List of My Name Is Earl characters

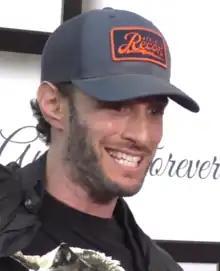
Josh Wolf played Joshua Martin, who later appeared in several flashback episodes.

Joshua Martin (played by Josh Wolf) is a Bargain Bag store employee, first appearing in "Very Bad Things", where Earl and Joy discover him in the back of a Bargain Bag truck that the latter had stolen. Earl and Joy tried to help Josh escape without him being able to identify them, but they were unsuccessful and Joy was sent to prison for grand theft auto, kidnapping and assault. In "Kept a Guy Locked in a Truck", he is found dead in his apartment, having been crushed by a retracted Murphy bed. His spirit haunts Earl and demands not to be forgotten. Earl tries to throw a funeral for him but is unable to find any friends, only to discover that his friends are all from the Internet.